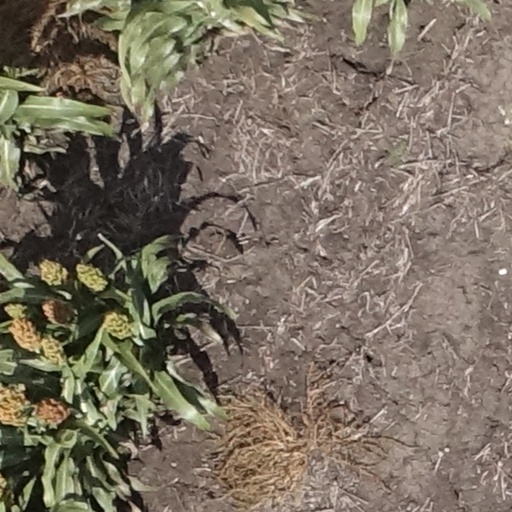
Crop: sorghum